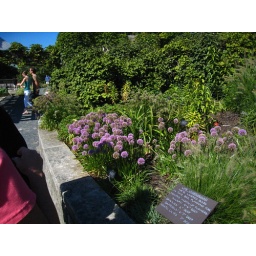
Rode bikes from my parents house to the CBG in Glencoe. It was a goregous Sunday afternoon!